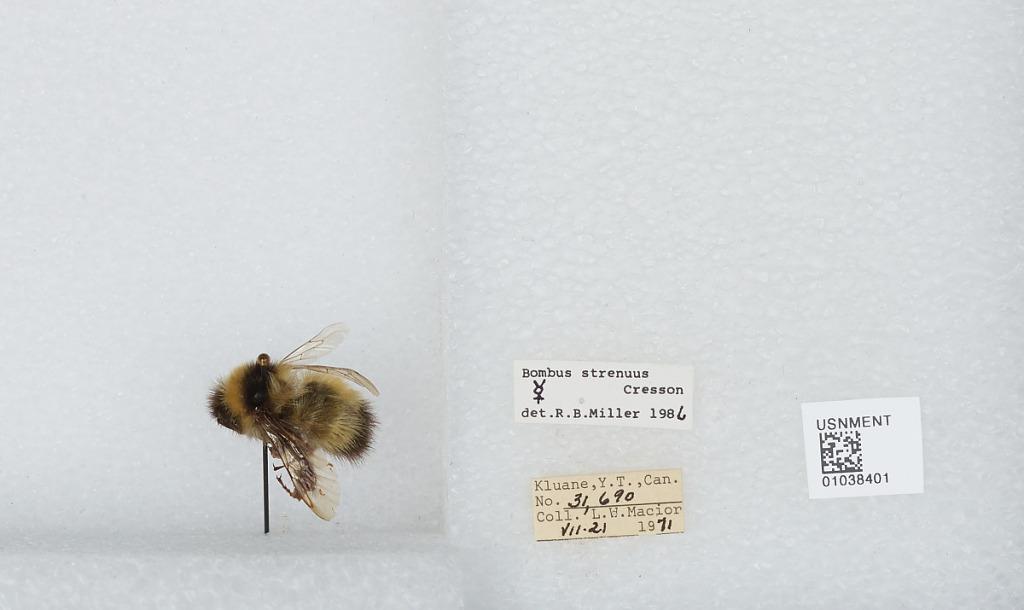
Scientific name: Bombus (Alpinobombus) neoboreus Sladen
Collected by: L. Macior
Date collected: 1971-7-21
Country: Canada
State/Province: Yukon Territory
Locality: Kluane
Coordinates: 60.75, -139.5
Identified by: Miller, R. B.